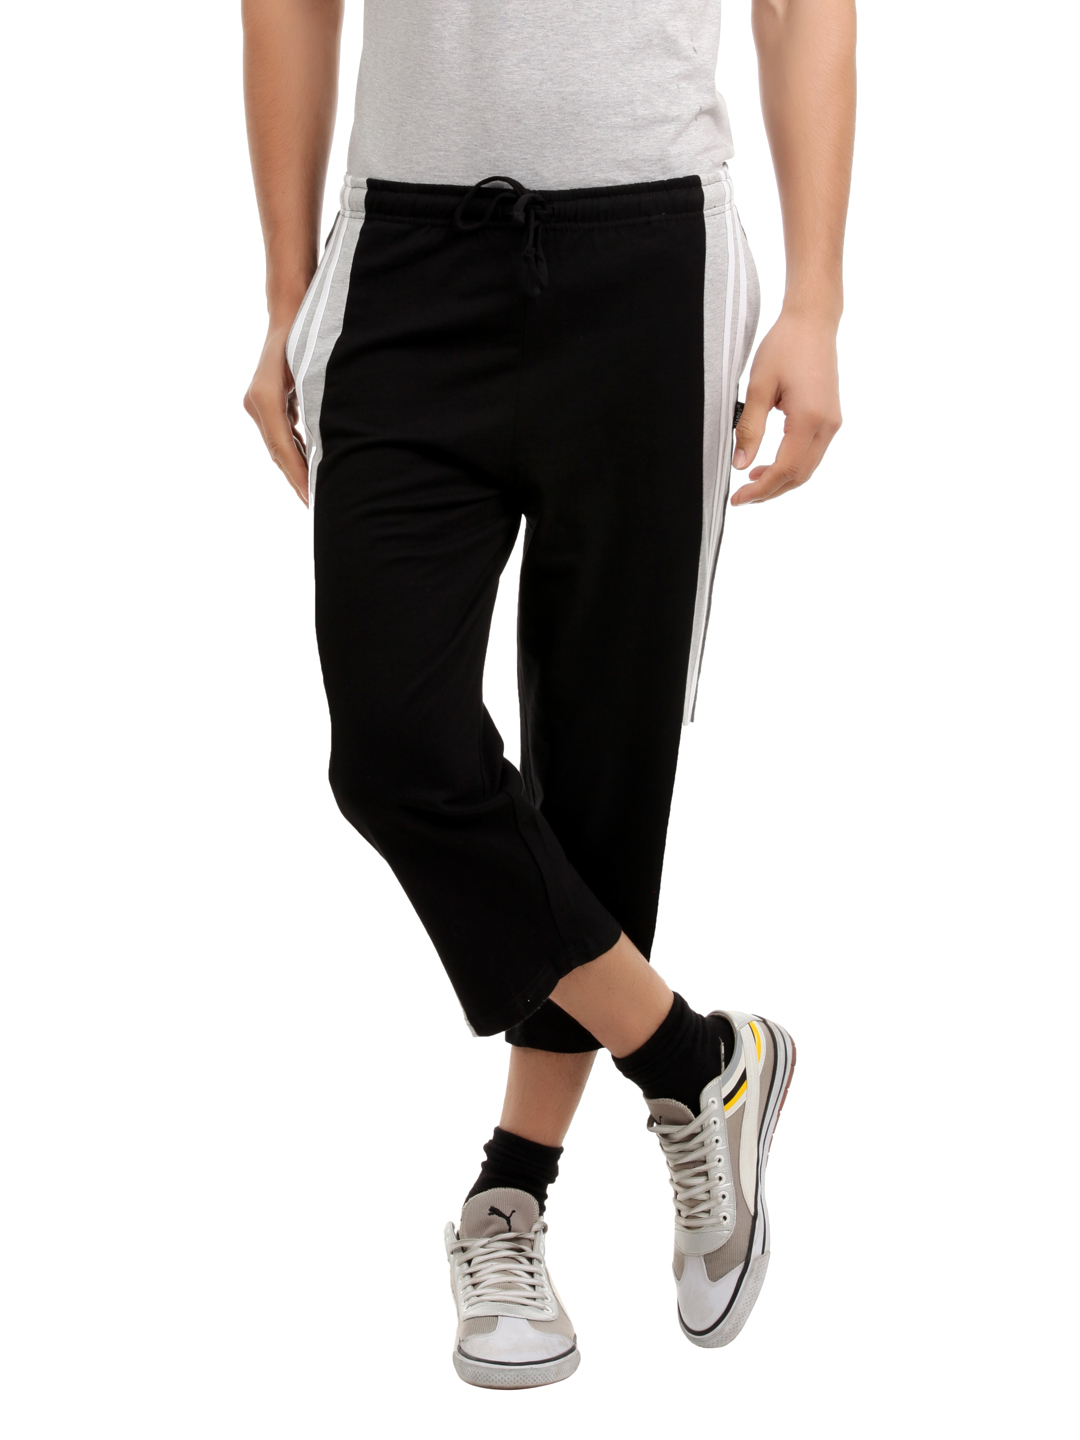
Hanes Men Black Athletic 3/4th Pants
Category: Apparel / Bottomwear / Shorts
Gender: Men
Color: Black
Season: Summer 2016
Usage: Casual